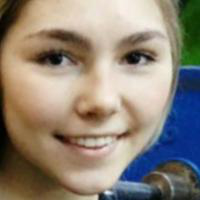
Age group: age 11-20